Solomon C. Johnson

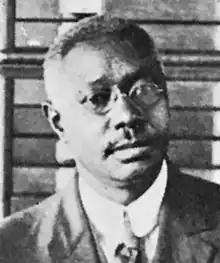
Johnson c. 1940

Solomon Charles Johnson, commonly known as Sol C. Johnson, (November 20, 1868 – March 1, 1954) was an American publisher and businessman based in Savannah, Georgia. He was the editor of the "Savannah Tribune" from 1889 until his death in 1954. He owned the newspaper from 1909.